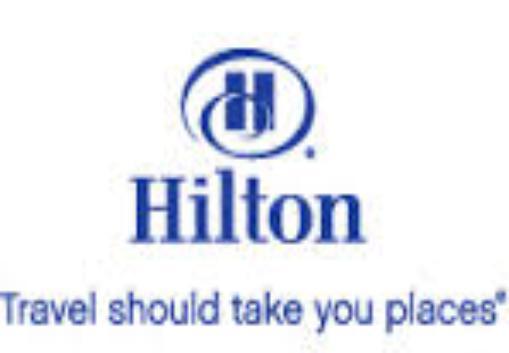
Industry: Others